Question: Please indicate a possible affordance area of hold_frisbee that can be used for holding
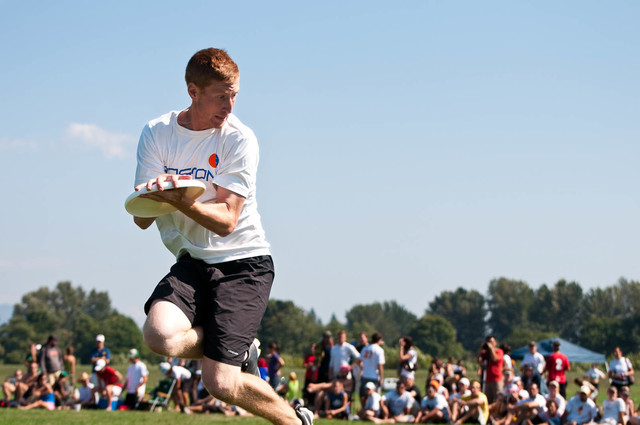
Answer: [123.604, 174.583, 209.196, 219.744]